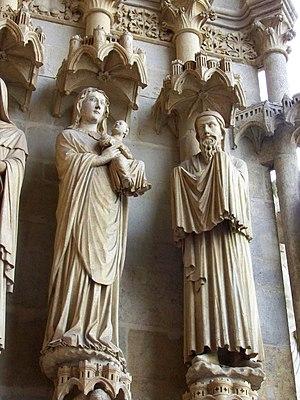
Présentation de Jésus au Temple, portail sud de la façade de la cathédrale Notre-Dame d'Amiens, France
La cathédrale Notre-Dame d'Amiens est une église catholique située à Amiens dans le département français de la Somme en région Hauts-de-France.